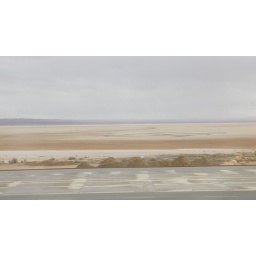
Worlds largest compass rows can be seen painted in black tar on the ground